Project Pabst

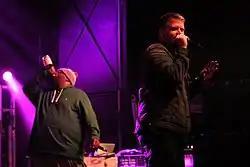
Killer Mike and El-P of Run The Jewels

The headliners for the 2014 festival were Modest Mouse and Tears for Fears. For 2015, the main headlining bands were: Weezer, Against Me!, and Run the Jewels. The full lineup of bands for the 2015 show was: